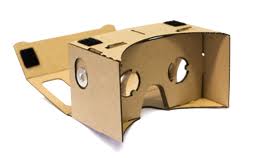
Waste category: cardboard